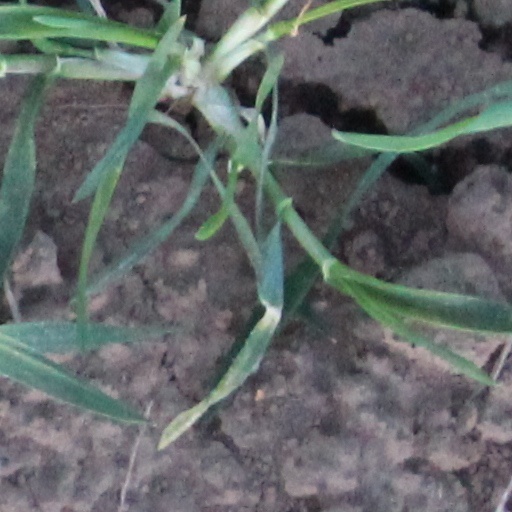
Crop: wheat